Architecture of Tamil Nadu

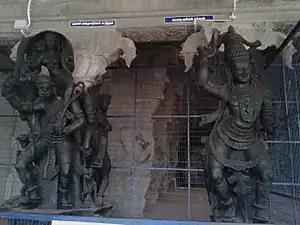
Sculptures in the Krishnapuram Venkatachalapathy temple.

Temple building received great impetus from the conquests and the genius of Aditya I Parantaka I, Sundara Chola, Rajaraja Chola and his son Rajendra Chola I. Rajendra Chola I built the Rajaraja Temple at Thanjavur after his own name. The maturity and grandeur to which the Chola architecture had evolved found expression in the two temples of Tanjavur and Gangaikondacholapuram. He also proclaimed himself as Gangaikonda. In a small portion of the Kaveri belt between Tiruchy-Tanjore-Kumbakonam, at the height of their power, the Cholas have left over 2300 temples, with the Tiruchy-Thanjavur belt itself boasting of more than 1500 temples. The magnificent Siva temple of Thanjavur built by Raja Raja I in 1009 as well as the Brihadisvara Temple of Gangaikonda Cholapuram, completed around 1030, are both fitting memorials to the material and military achievements of the time of the two Chola emperors. The largest and tallest of all Indian temples of its time, the Tanjore Brihadisvara is at the apex of South Indian architecture. In fact, two succeeding Chola kings Raja Raja II and Kulothunga III built the Airavatesvara Temple at Darasuram and the Kampahareswarar Siva Temple at Tribhuvanam respectively, both temples being on the outskirts of Kumbakonam around 1160 and 1200 CE. All the four temples were built over a period of nearly 200 years reflecting the glory, prosperity and stability under the Chola emperors.